Yemeni Navy

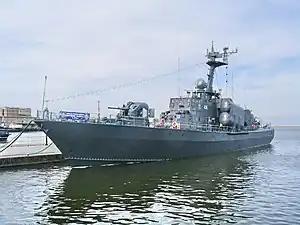
Tarantul I class

In 1990, on the Yemeni unification, the Navy of South Yemen was merged into the Navy of North Yemen. Of the 11,000 sailors/seamen and 2,700 officers in the PDRY Navy, half were forced into compulsory retirement. The South Yemeni Navy also consisted of 5 s, 8 s and 1 , all of which were transferred to the Yemeni Navy.